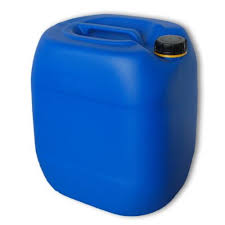
Waste category: plastic